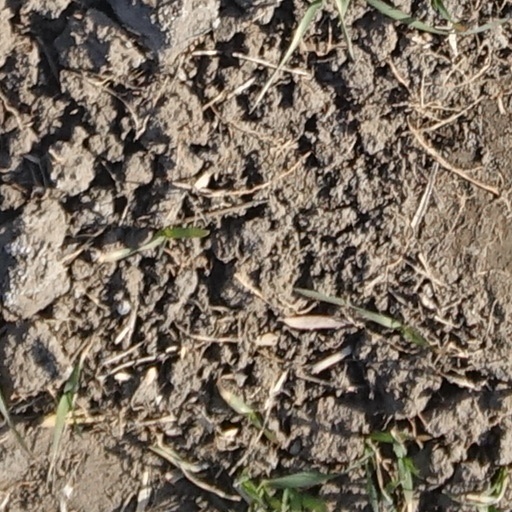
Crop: wheat